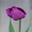
Label: tulip